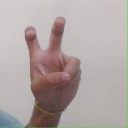
अक्षर: ई